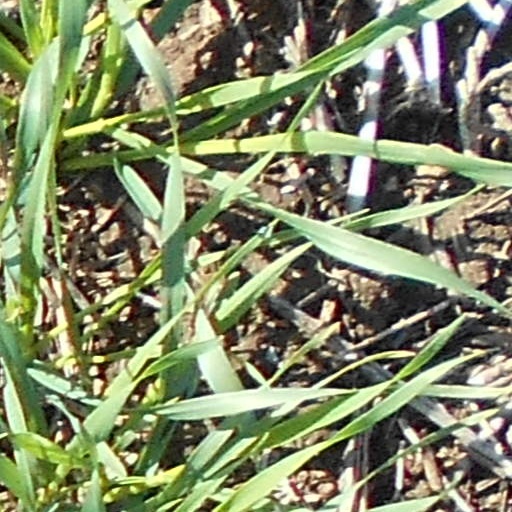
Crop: wheat